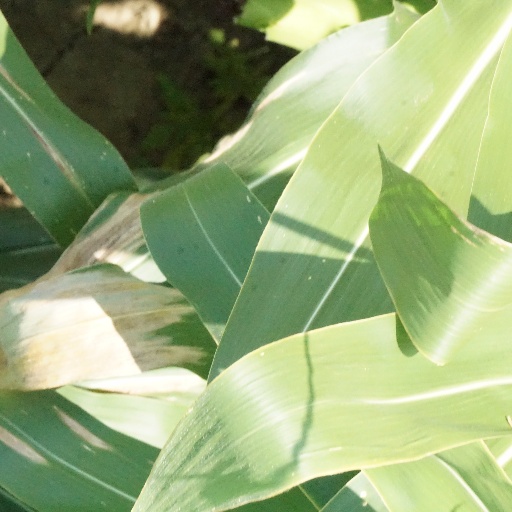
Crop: maize; corn